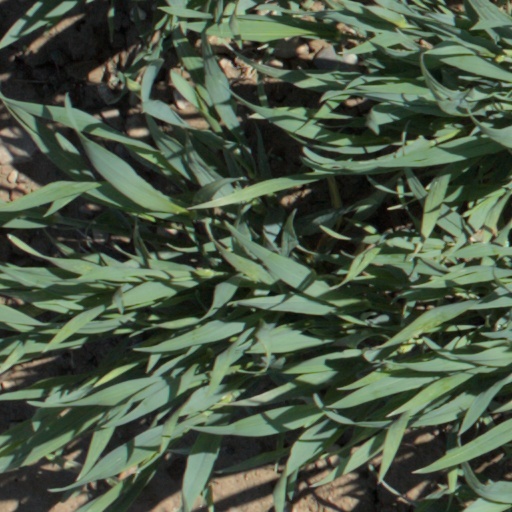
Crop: wheat